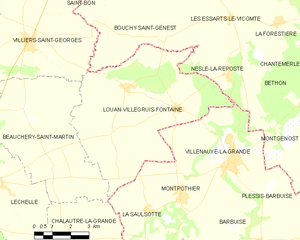
Carte des communes françaises Louan-Villegruis-Fontaine